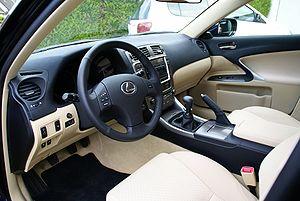
Lexus IS220D version Pack (vue intérieure). Photo prise chez moi à Tours (Indre et Loire), juste après livraison de ma voiture.
L'IS est une berline familiale haut de gamme du constructeur automobile japonais Lexus, concurrente des Audi A4, BMW série 3, Mercedes classe C, Infiniti Q50, Jaguar XE ou encore de la Volvo S60.